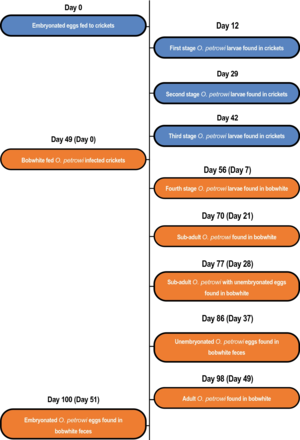
Chronologie du cycle de vie complet d'Oxyspirura petrowi. La durée passée au sein de l'hôte intermédiaire, le grillon domestique (Acheta domesticus) et l'hôte définitif, le colin de Virginie (Colinus virginianus), sont notées respectivement en bleu et orange.
Oxyspirura petrowi est une espèce de nématodes de la famille des Thelaziidae.